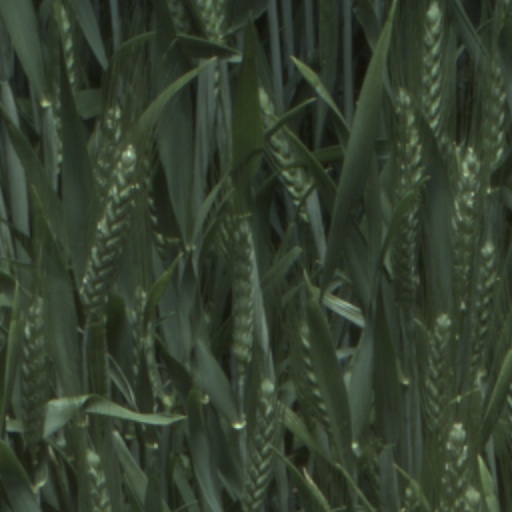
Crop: wheat